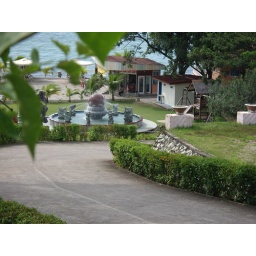
8tons of floating ball in the water